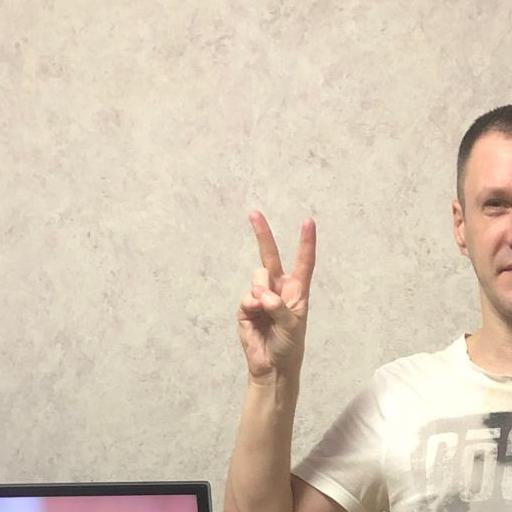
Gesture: peace